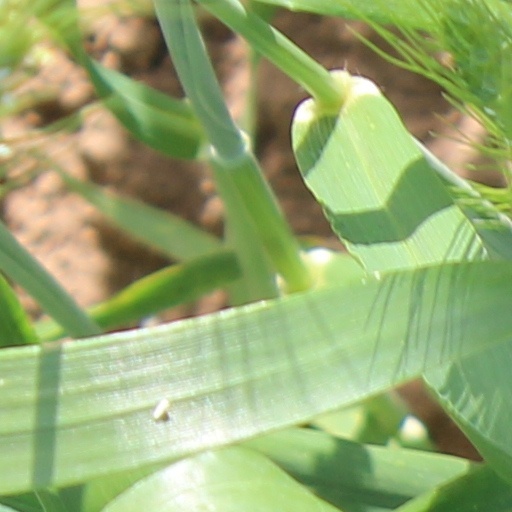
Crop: wheat